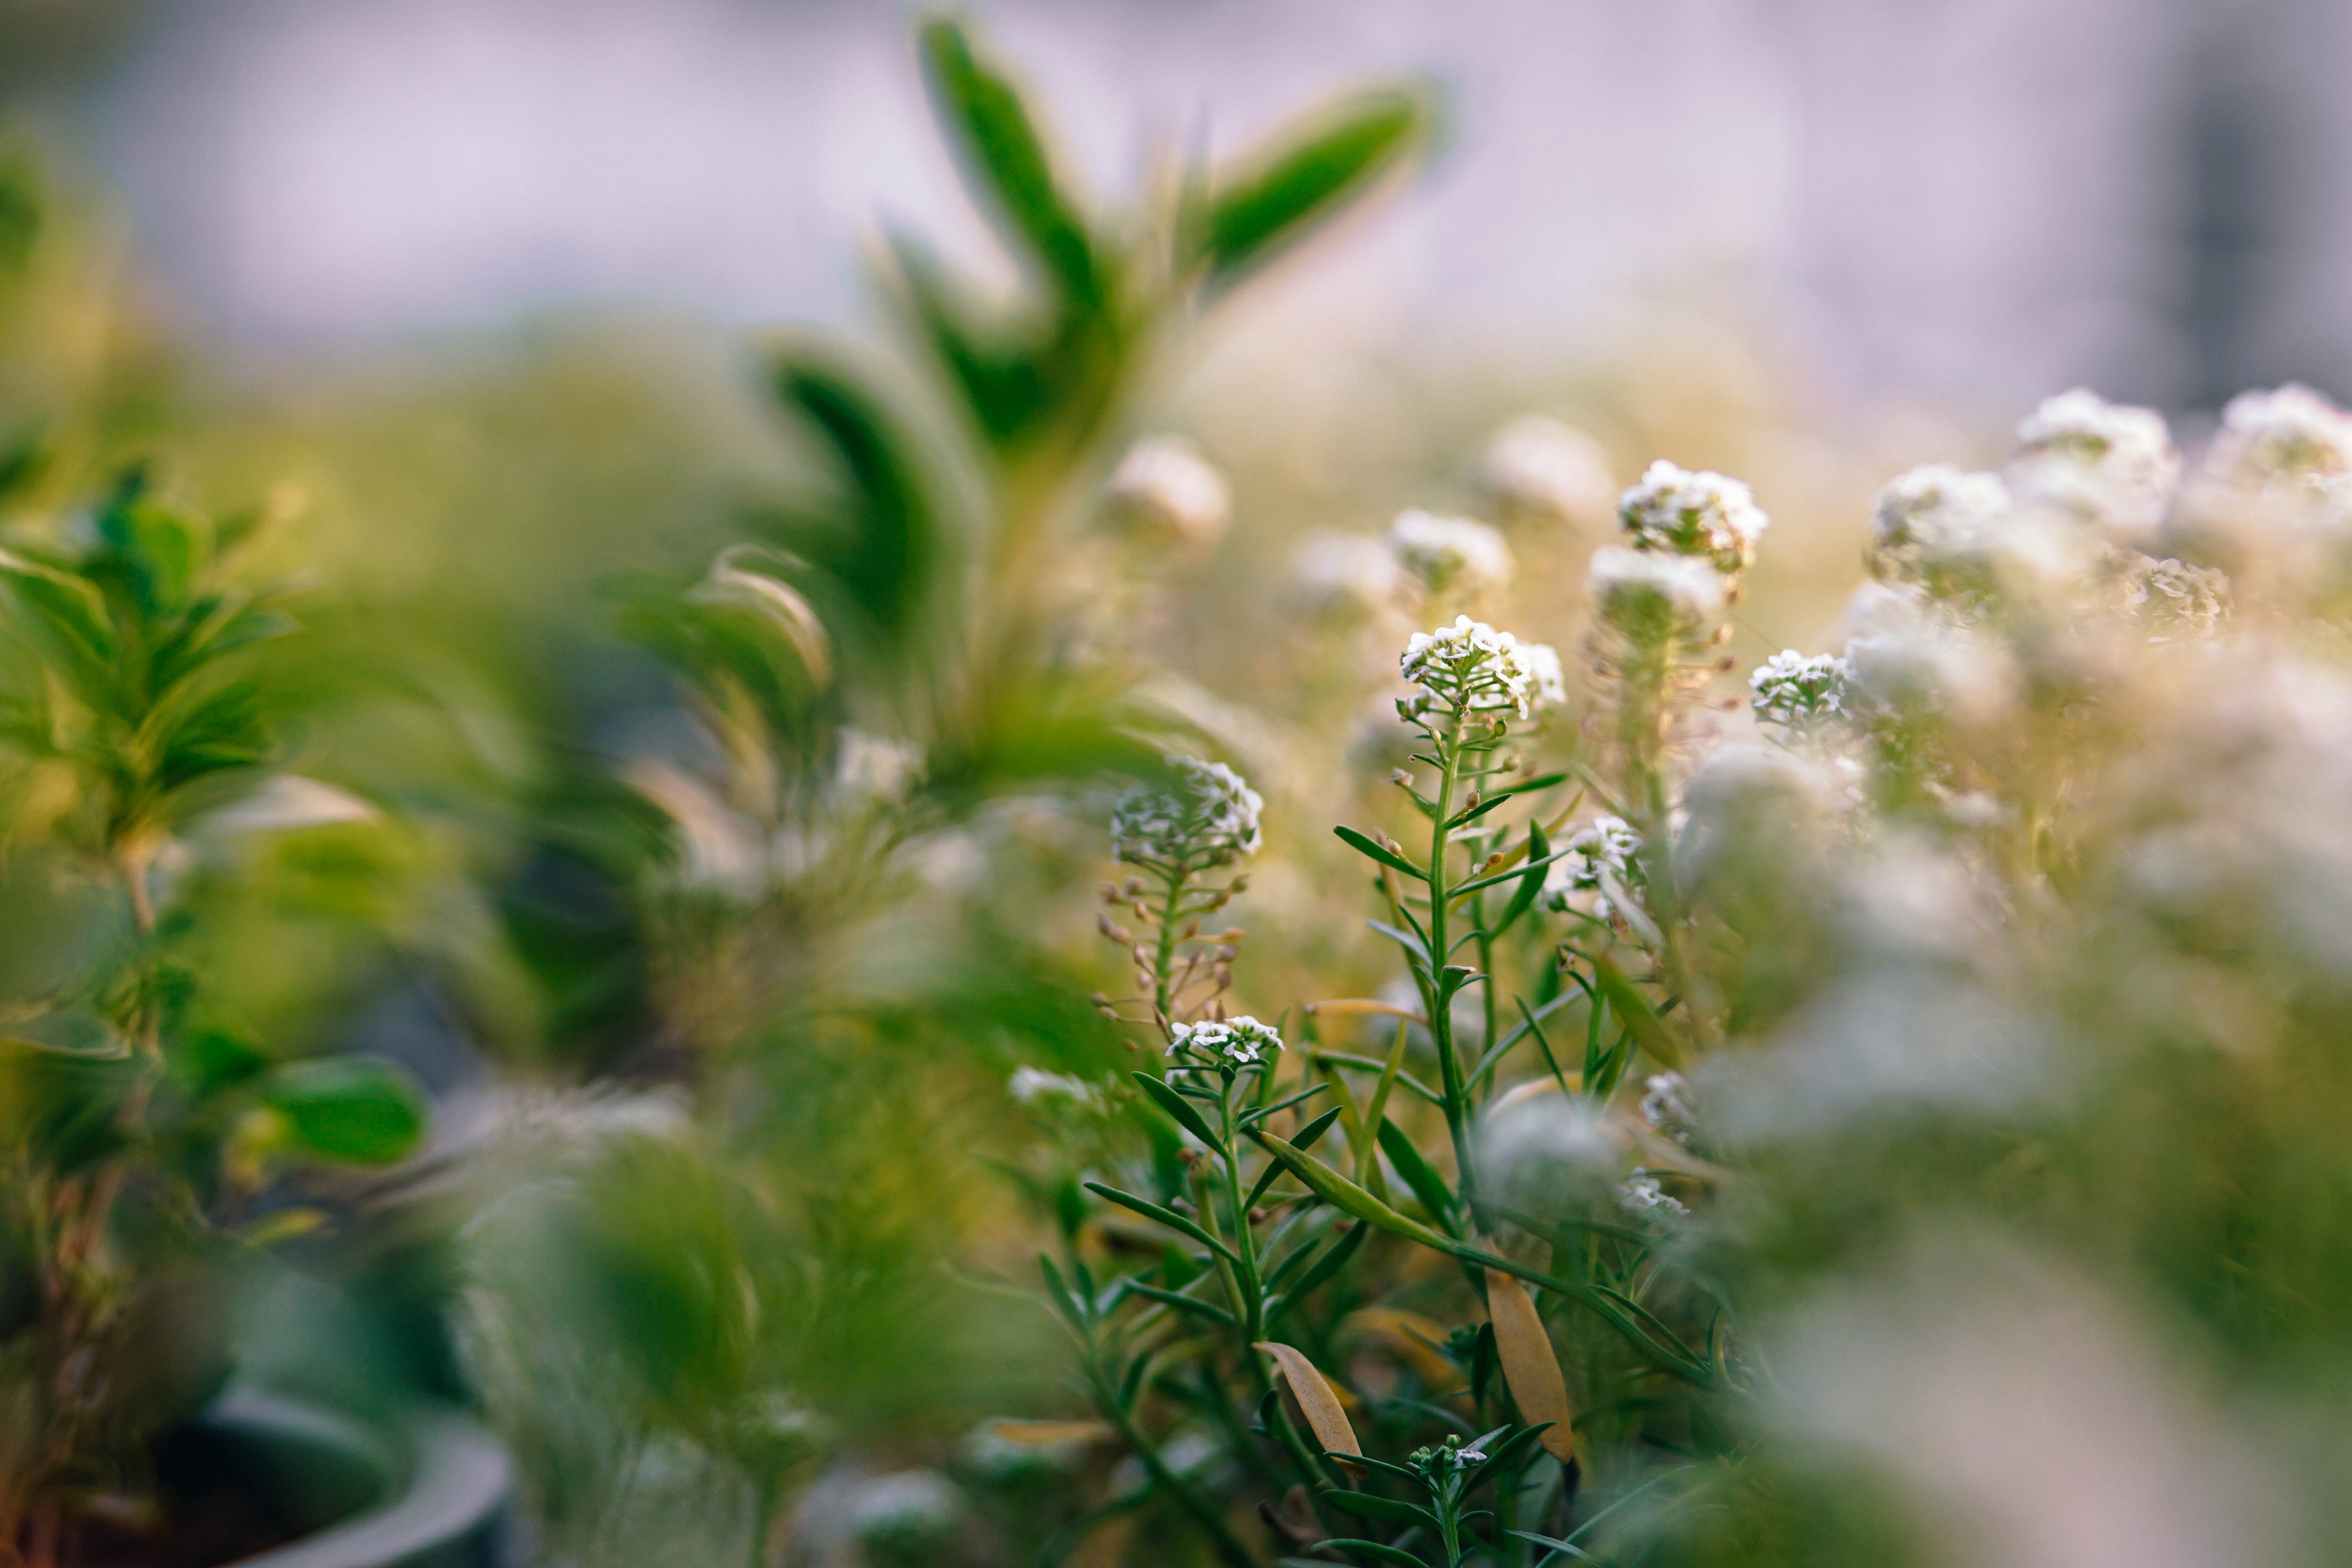
flower, plant, grass, spring, close up, sunlight, flowering plant, photography, herb, macro photography, rosemary, subshrub, wildflower, perennial plant